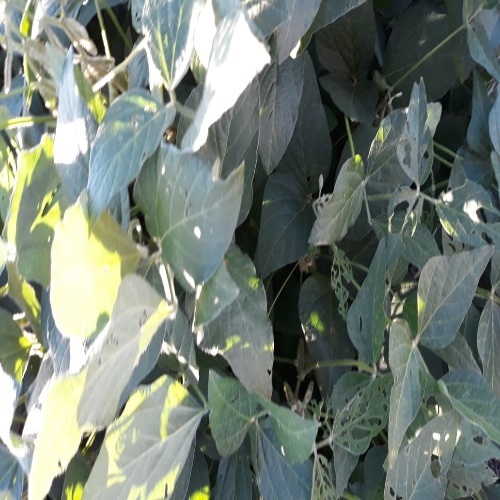
Label: Caterpillar